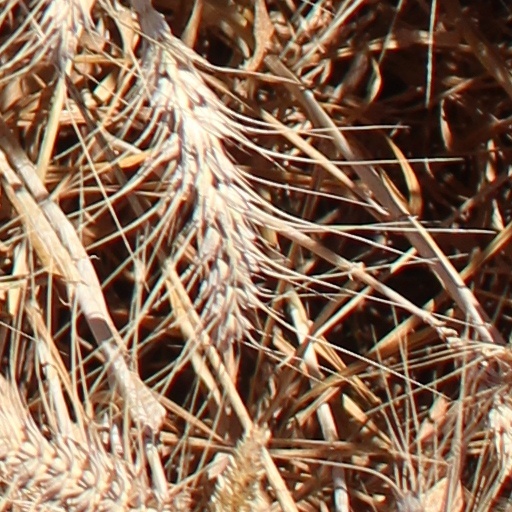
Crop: wheat